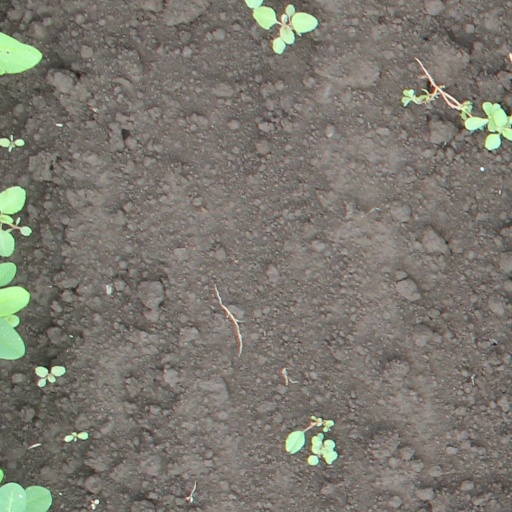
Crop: soybean